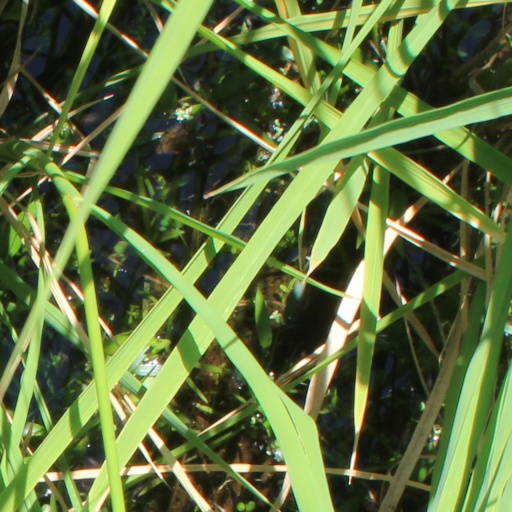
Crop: rice